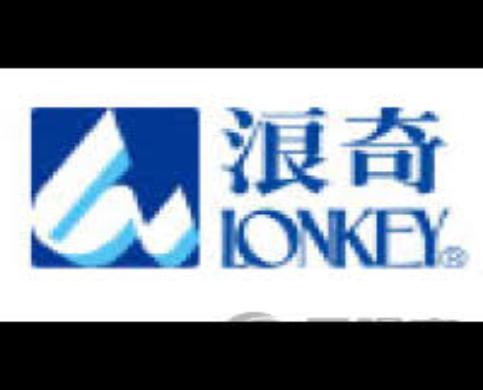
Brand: lonkey
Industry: Necessities